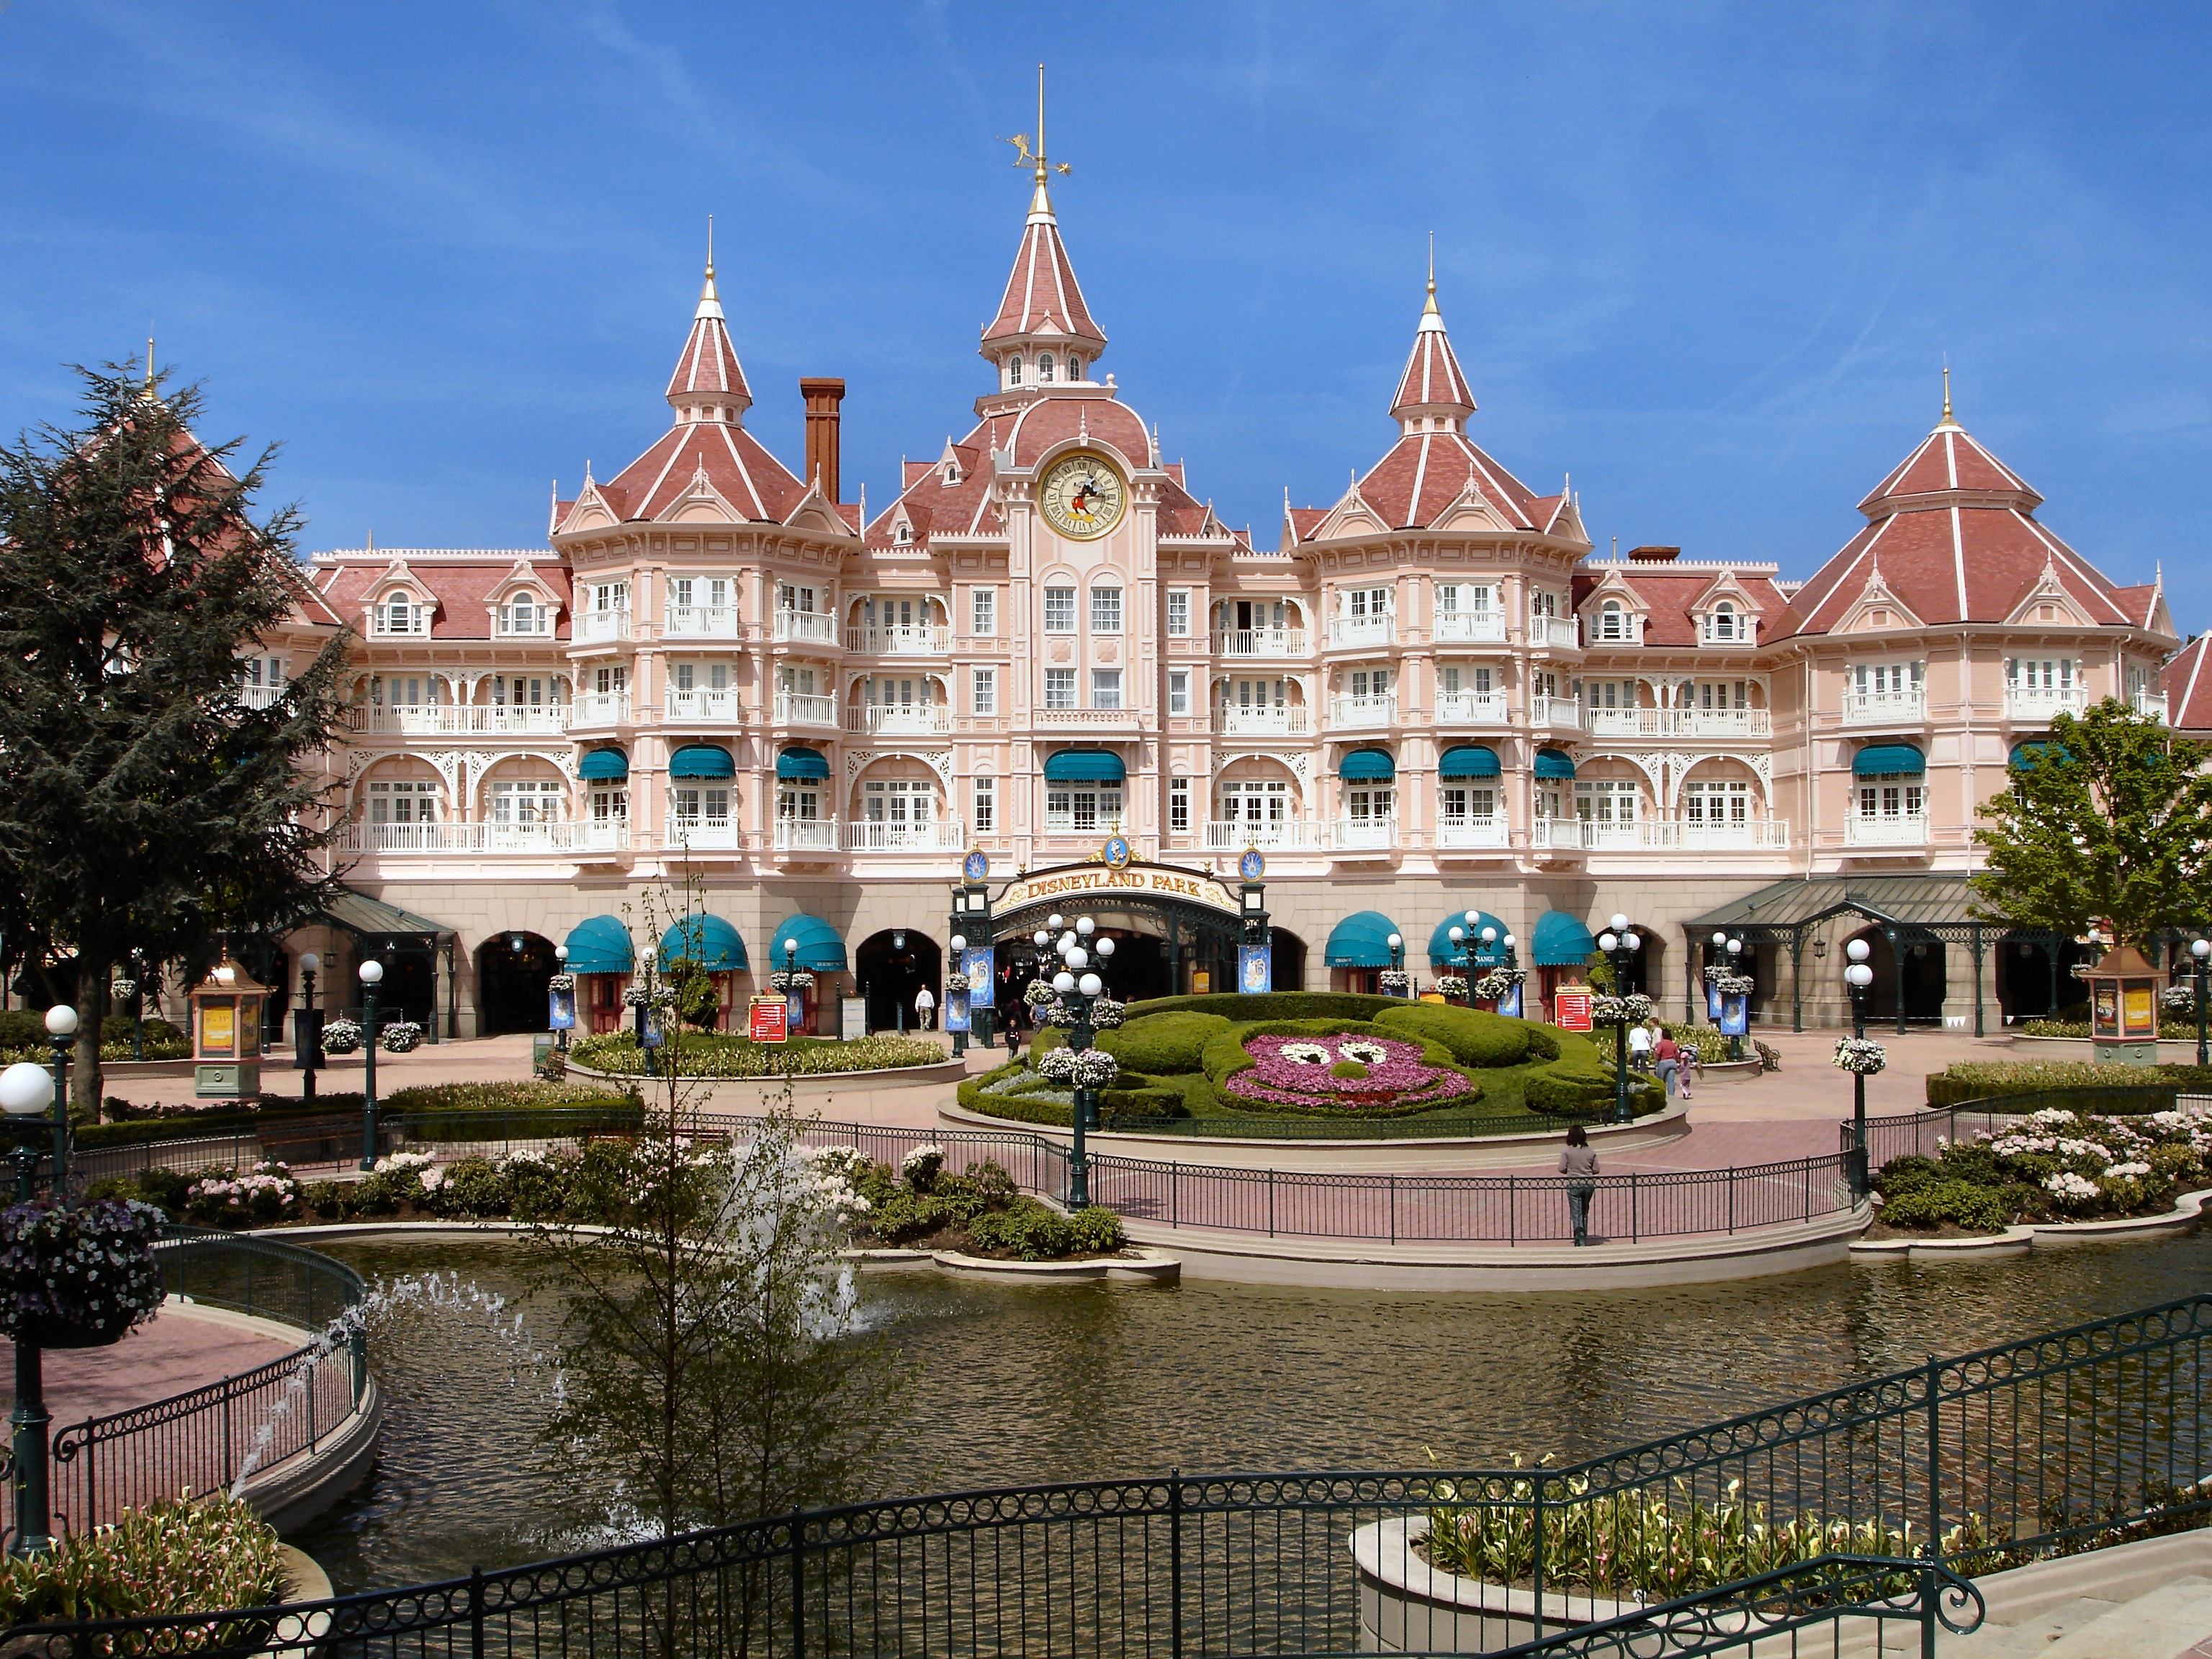
town, building, palace, paris, vacation, plaza, park, landmark, tourism, disney, resort, town square, estate, disneyland, theme, disneyland paris